Fan Zhongyan

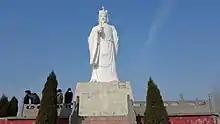
Statue in Fan Zhongyan's tomb site in Yichuan County, Henan

Fan Zhongyan was a proponent of ancient Confucian writings and values advocated by his younger associate Ouyang Xiu. He argued that essay writing should serve as a tool for political discourse and social reform rather than showy ornamentation. Fan's literary collection consists primarily of letters, political memoranda, and policy critiques. While he left a substantial body of "shi" poetry, he is better remembered for his "ci" compositions.